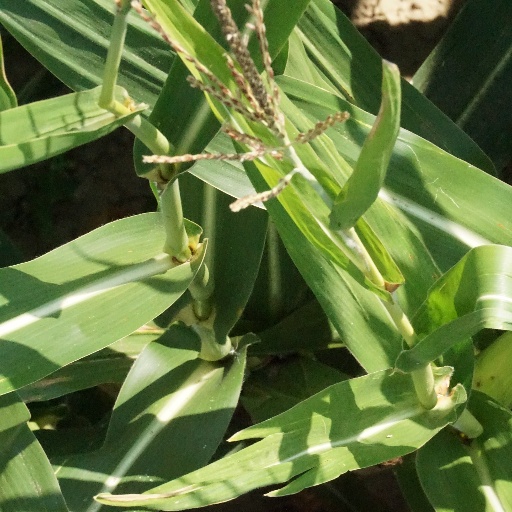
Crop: maize; corn